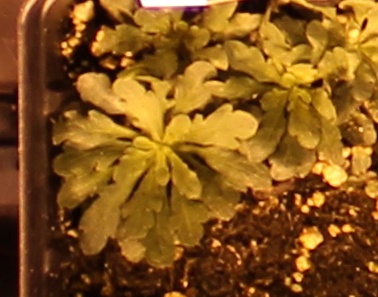
Label: Horseweed